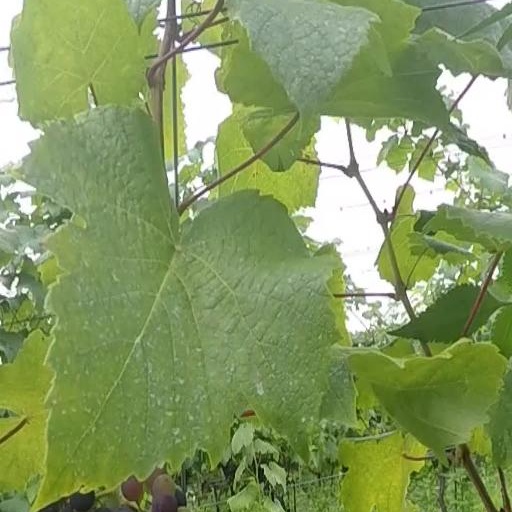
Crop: grape